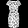
Label: Dress